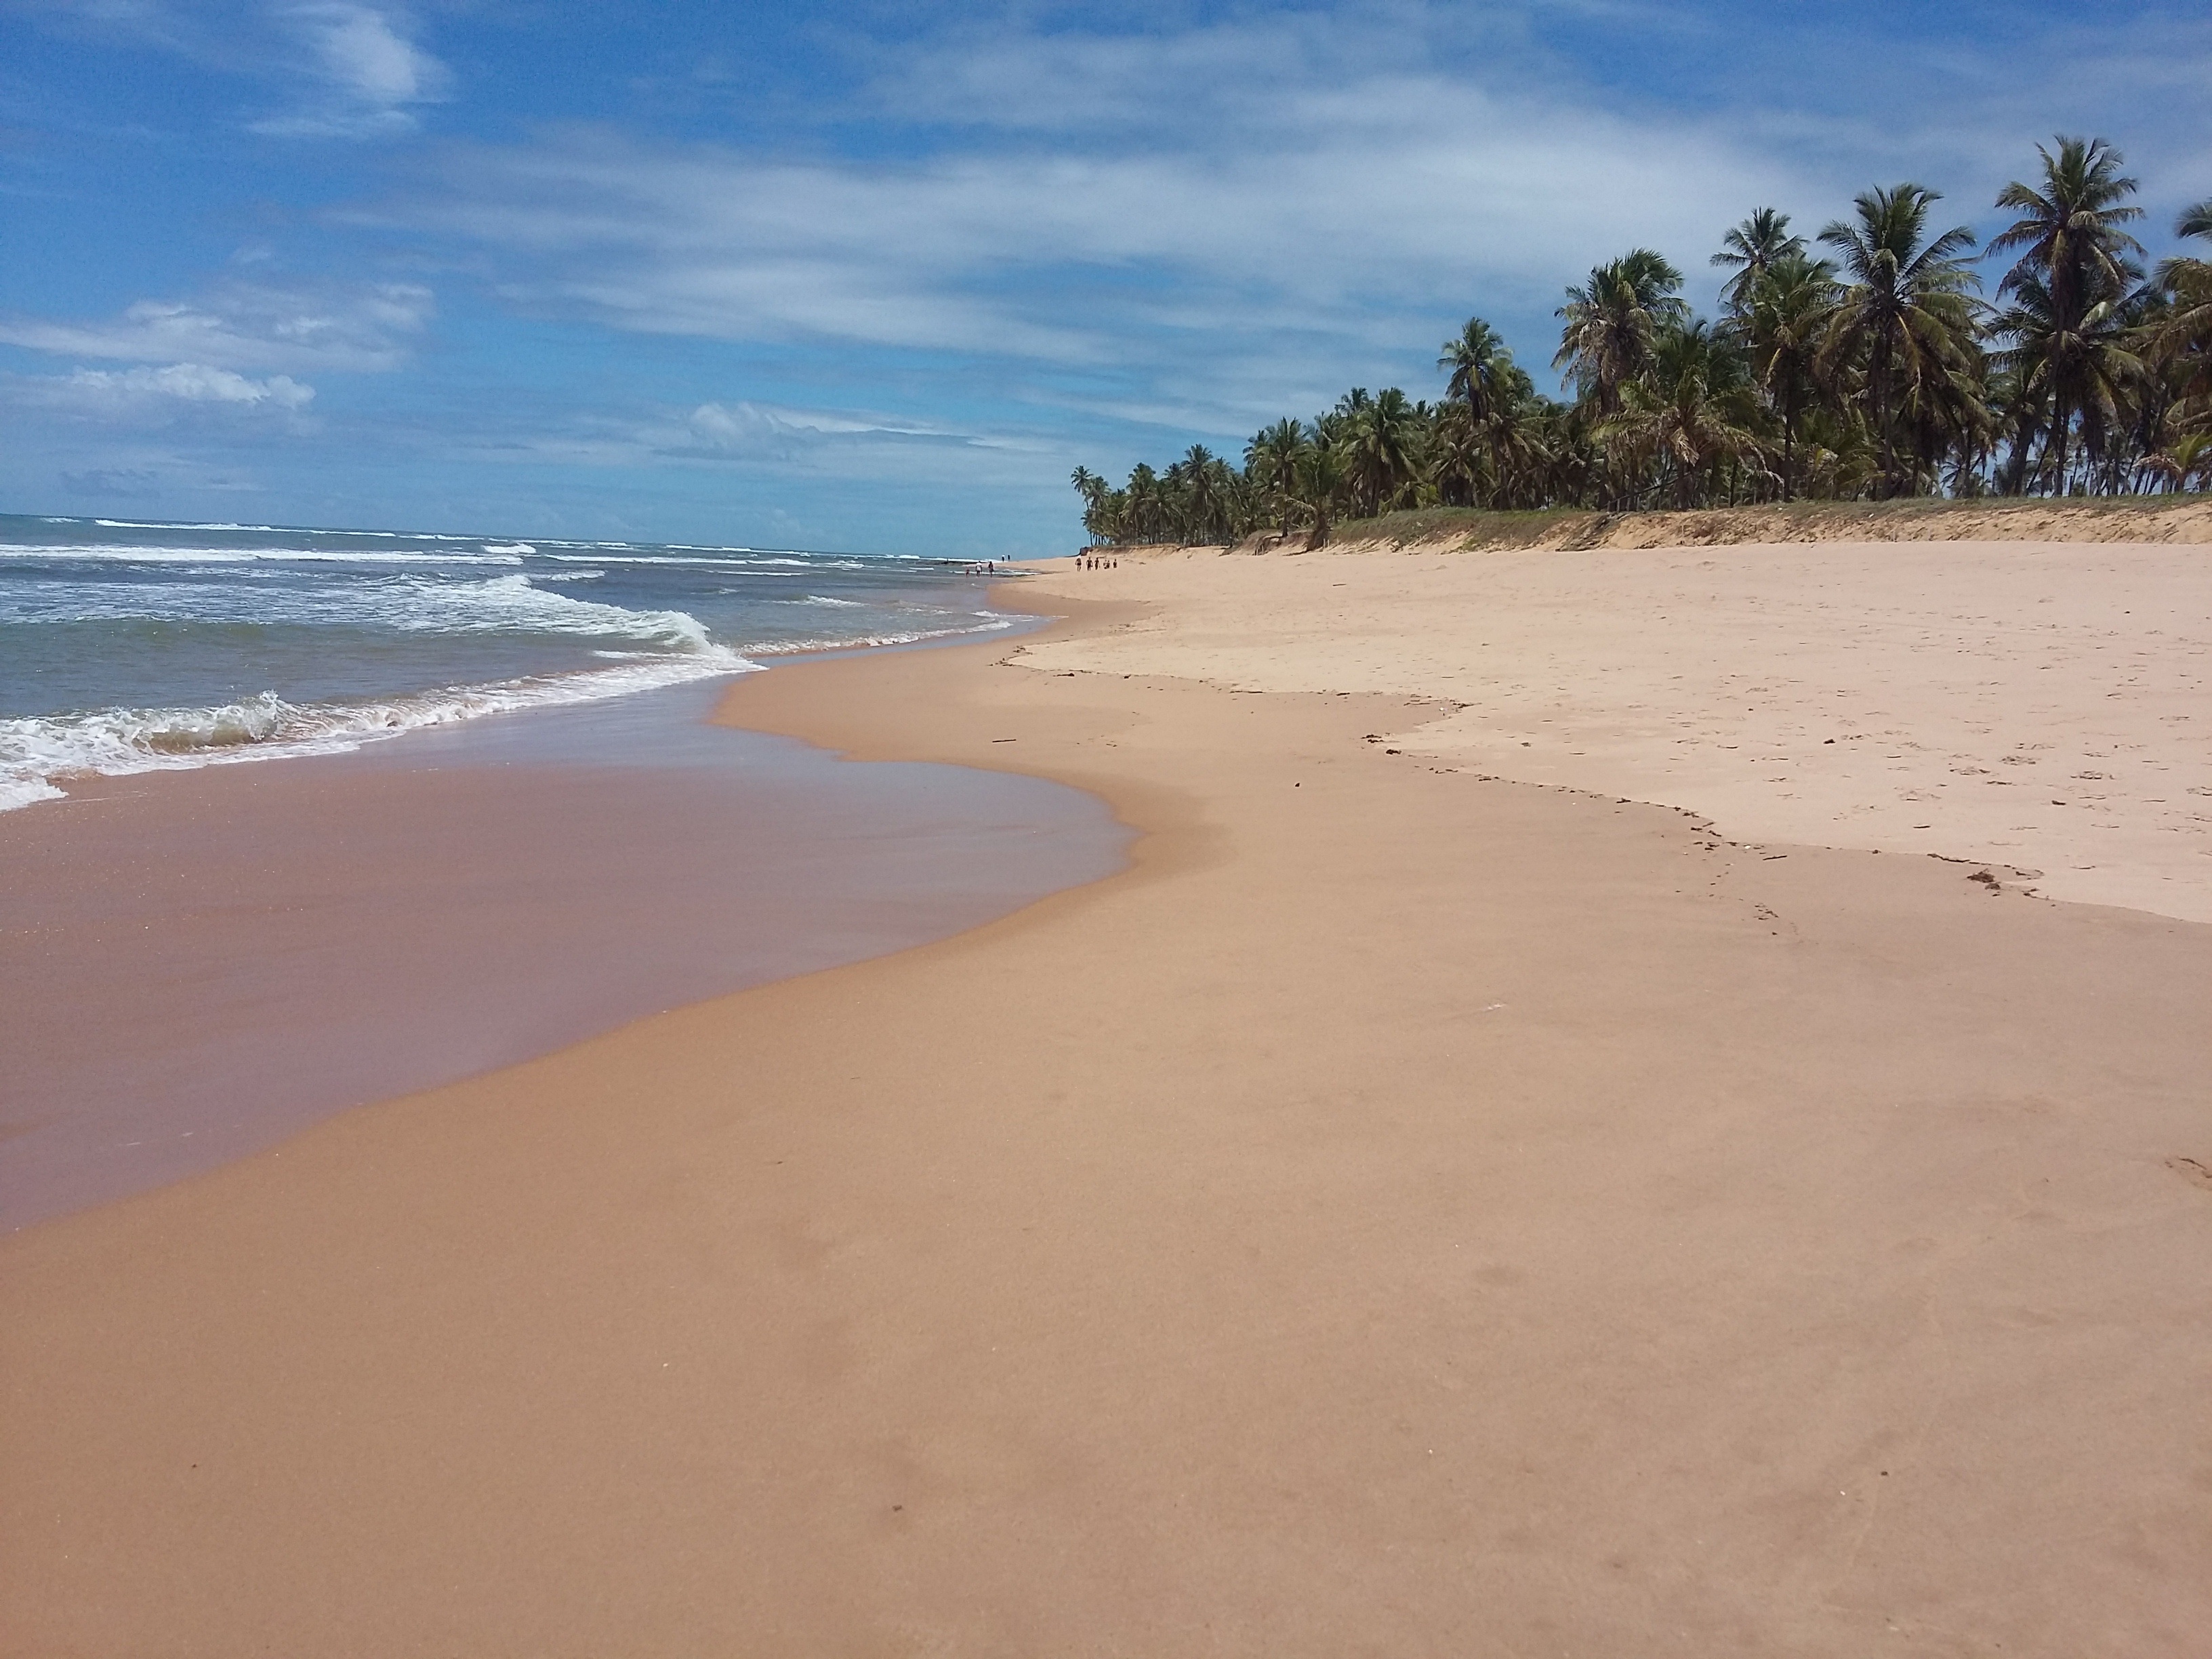
beach, shore, body of water, sea, coast, sand, vacation, ocean, bay, wind wave, cape, material